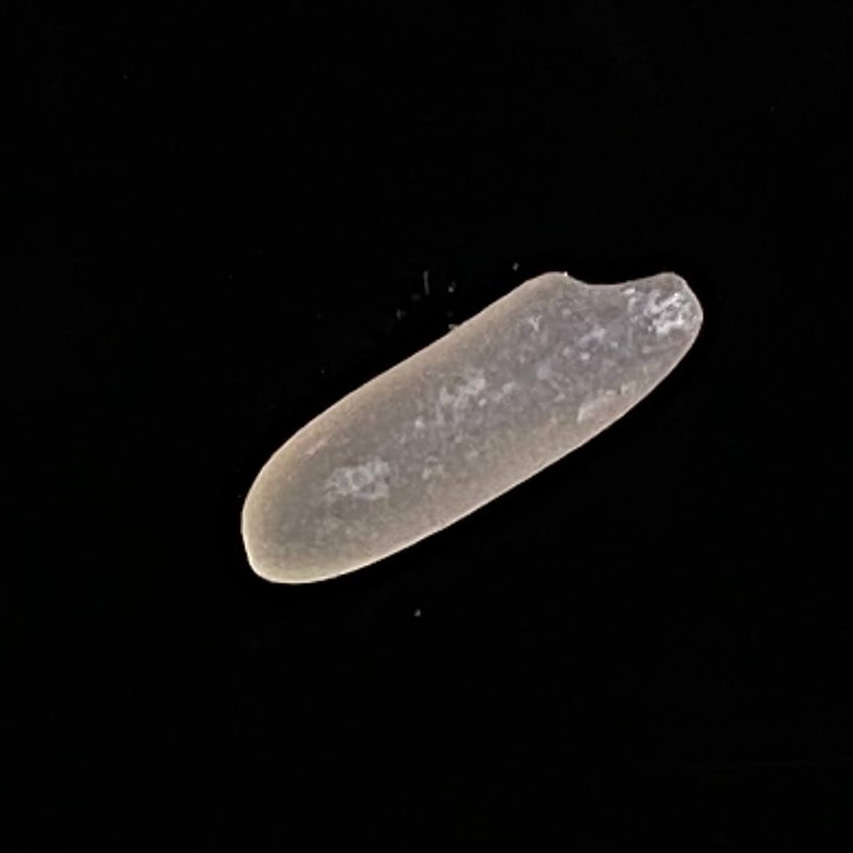
Rice variety: BR28